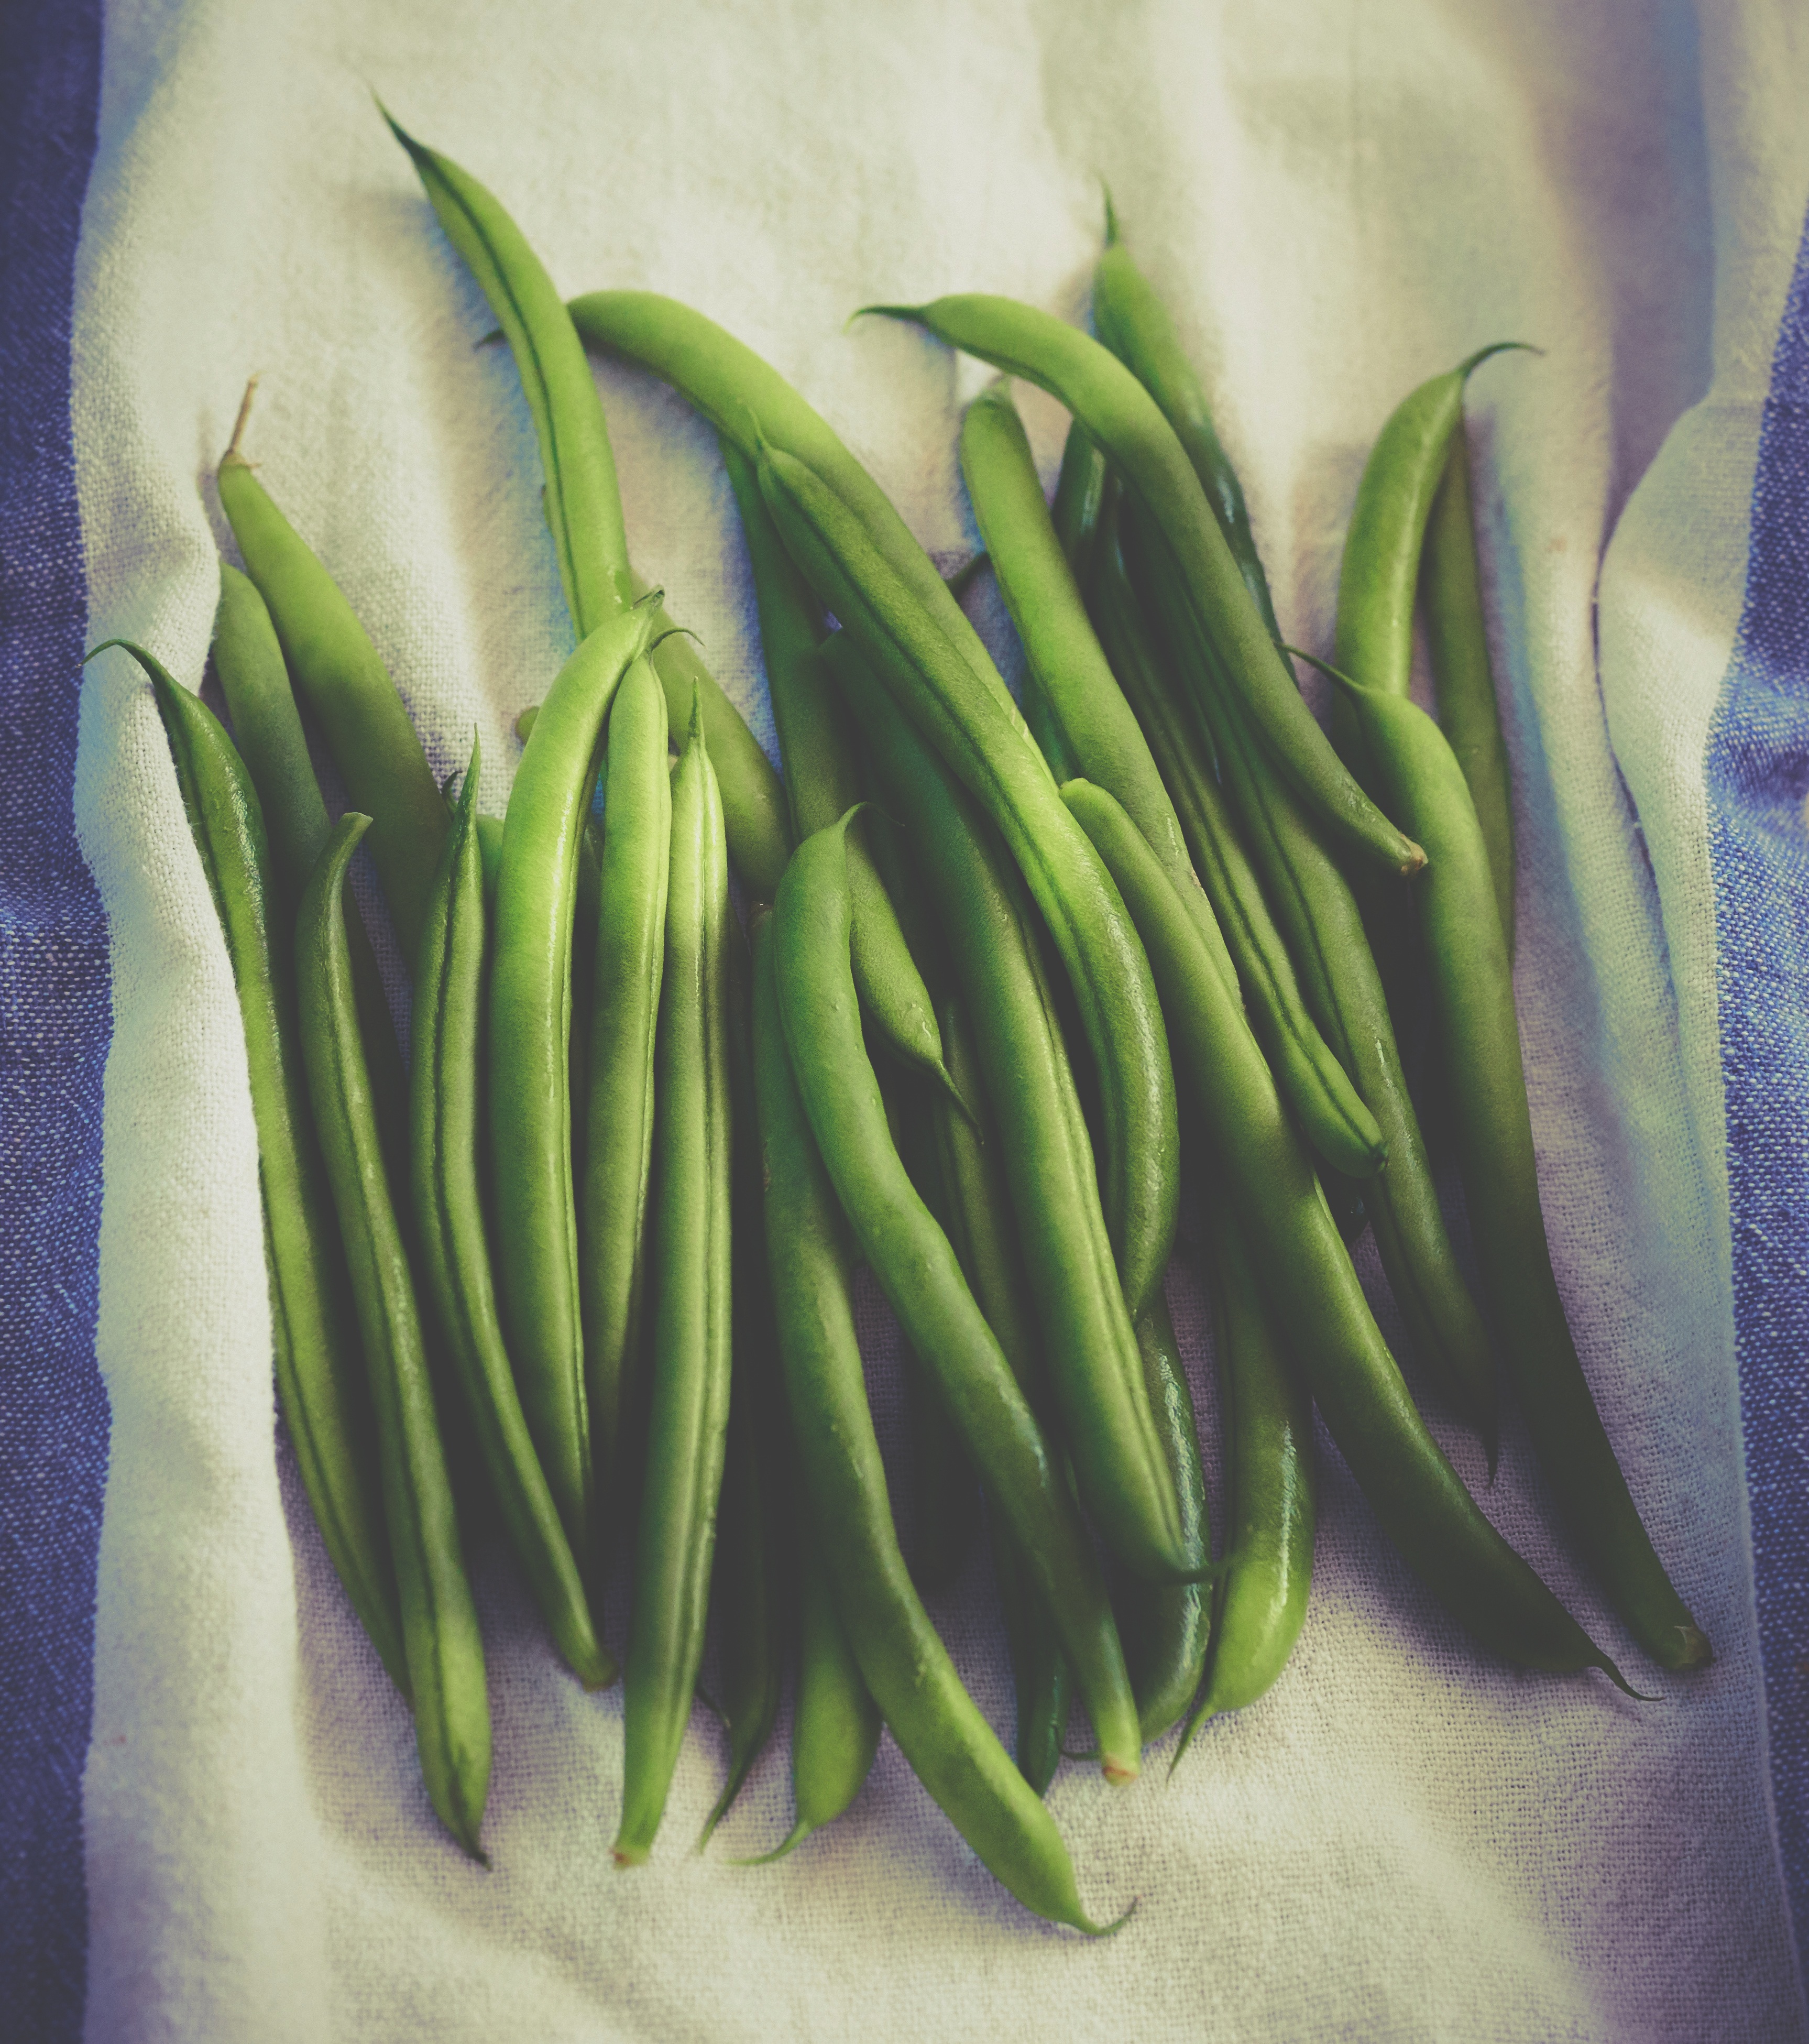
plant, flower, bean, food, green, produce, vegetable, cloth, flowering plant, green beans, plant stem, land plant